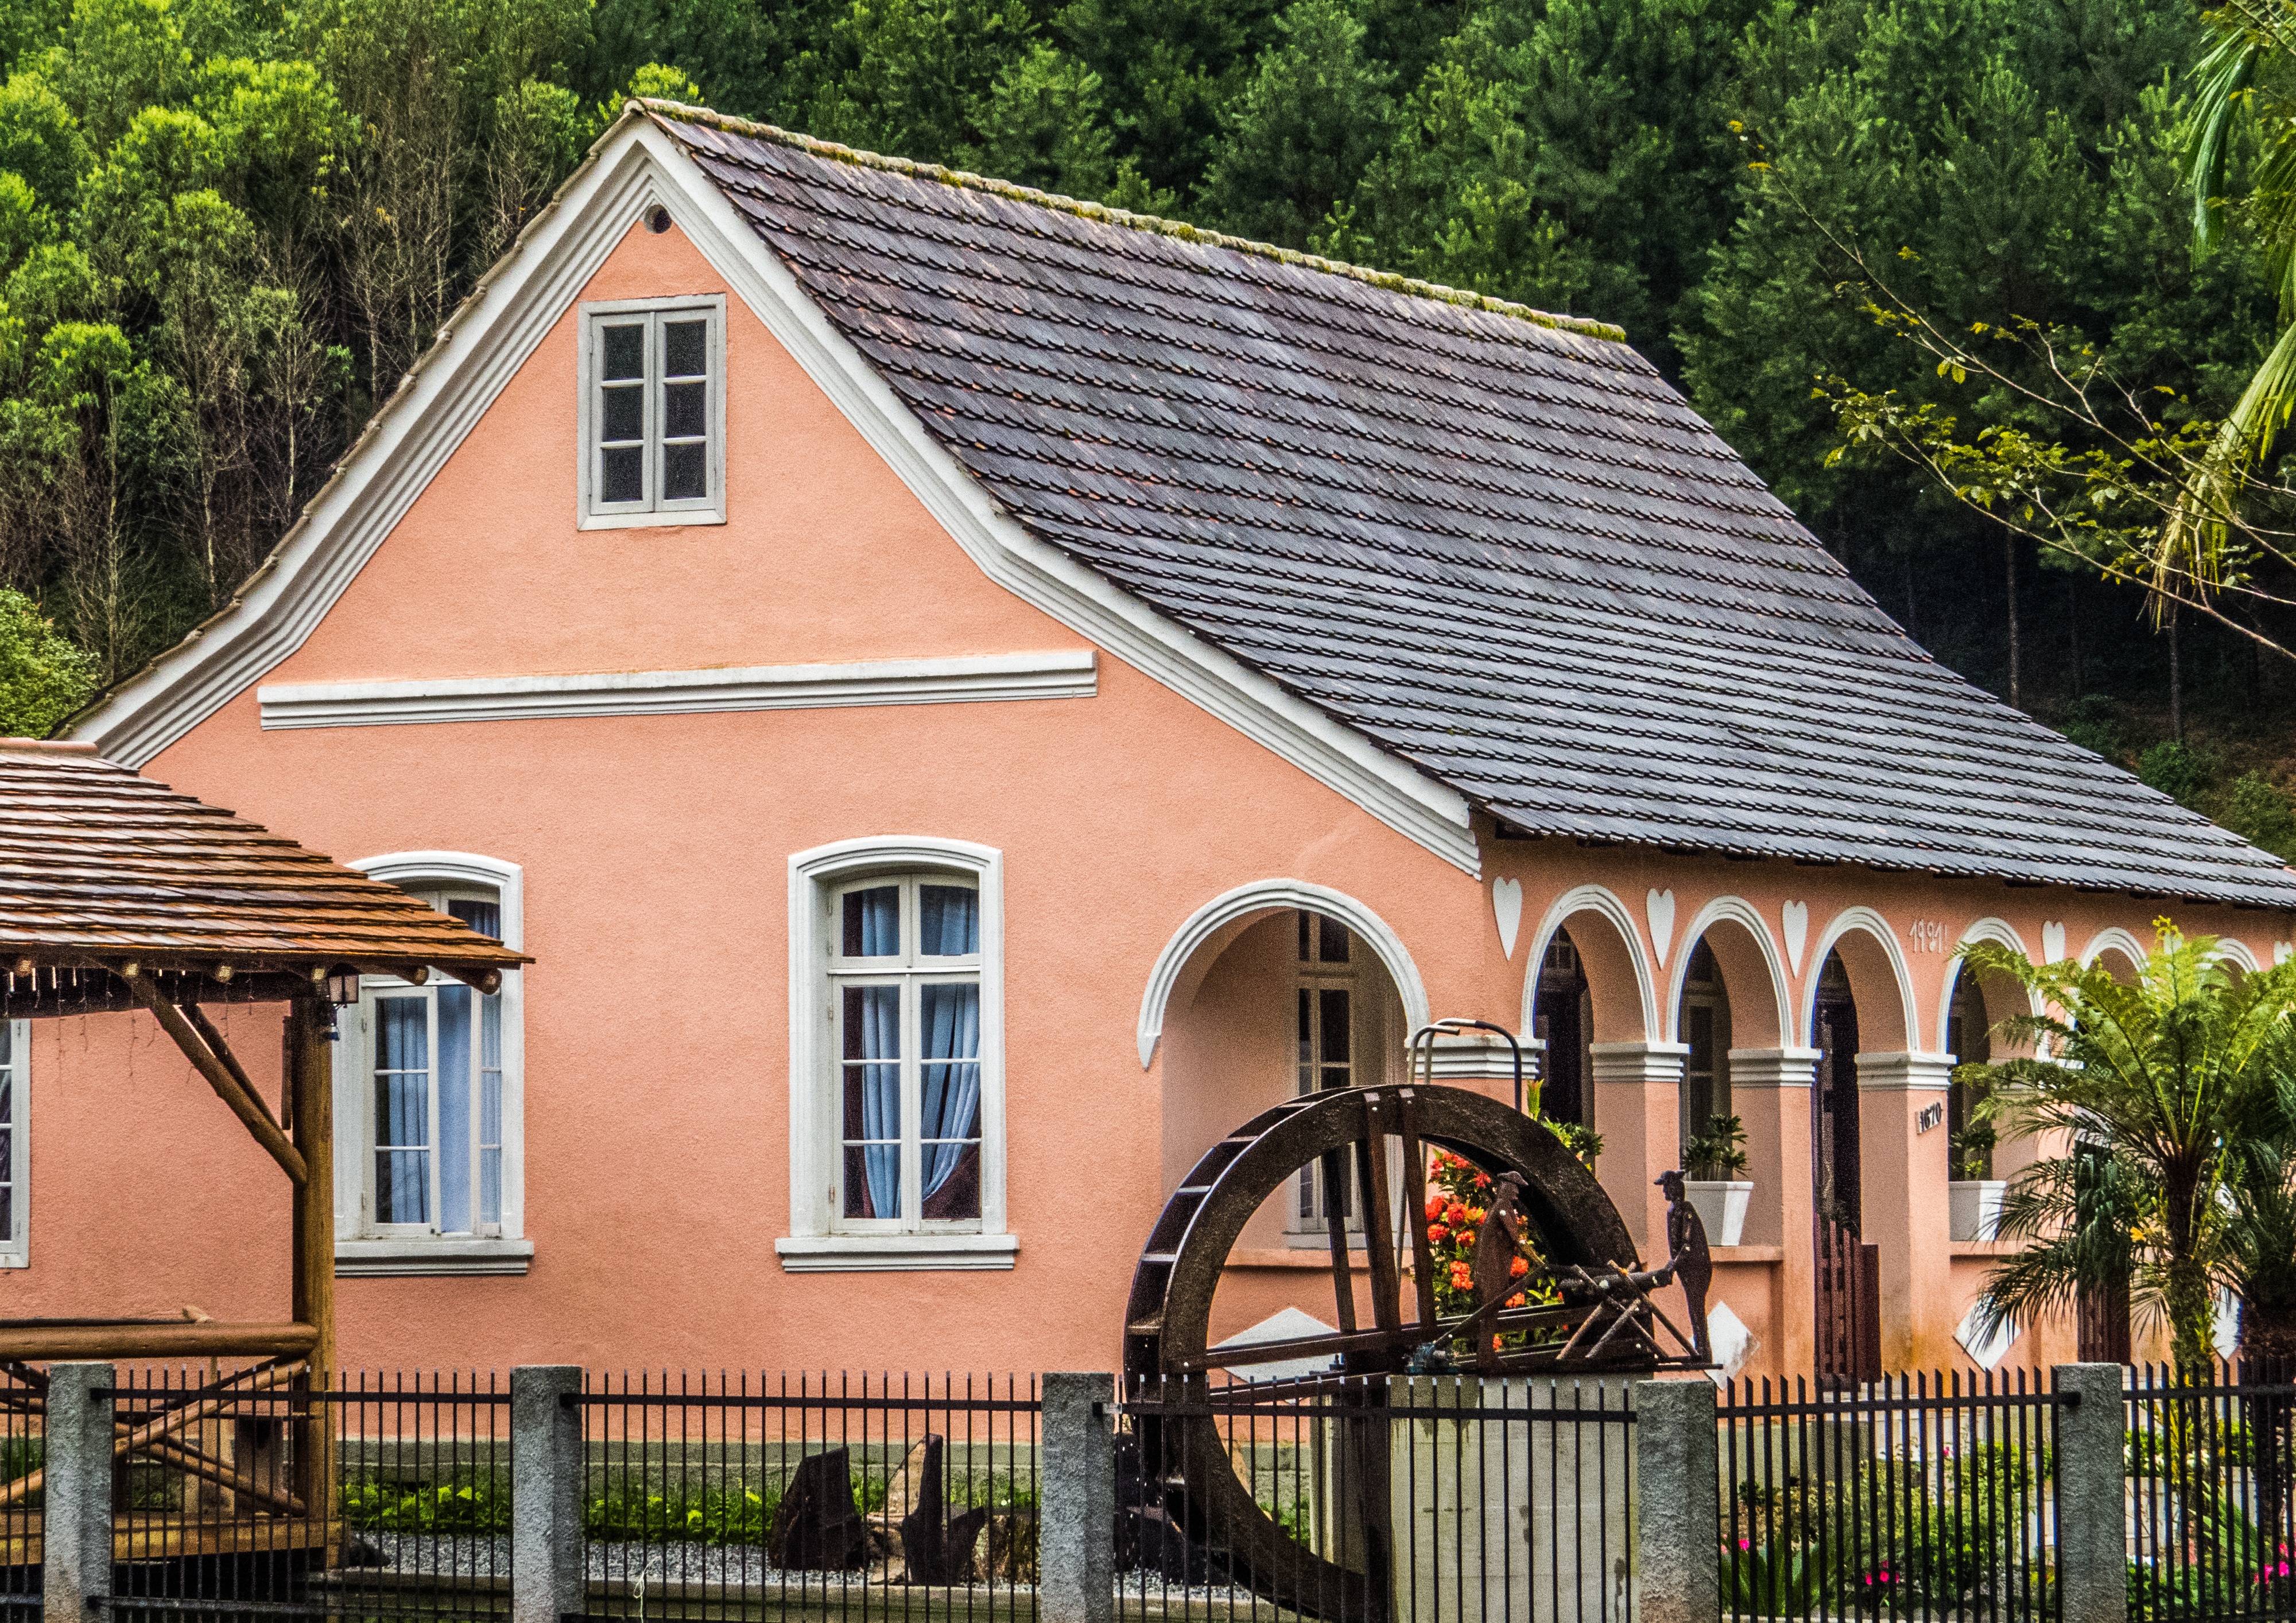
architecture, house, roof, building, home, cottage, facade, property, church, chapel, place of worship, old house, farmhouse, estate, rural area, outdoor structure